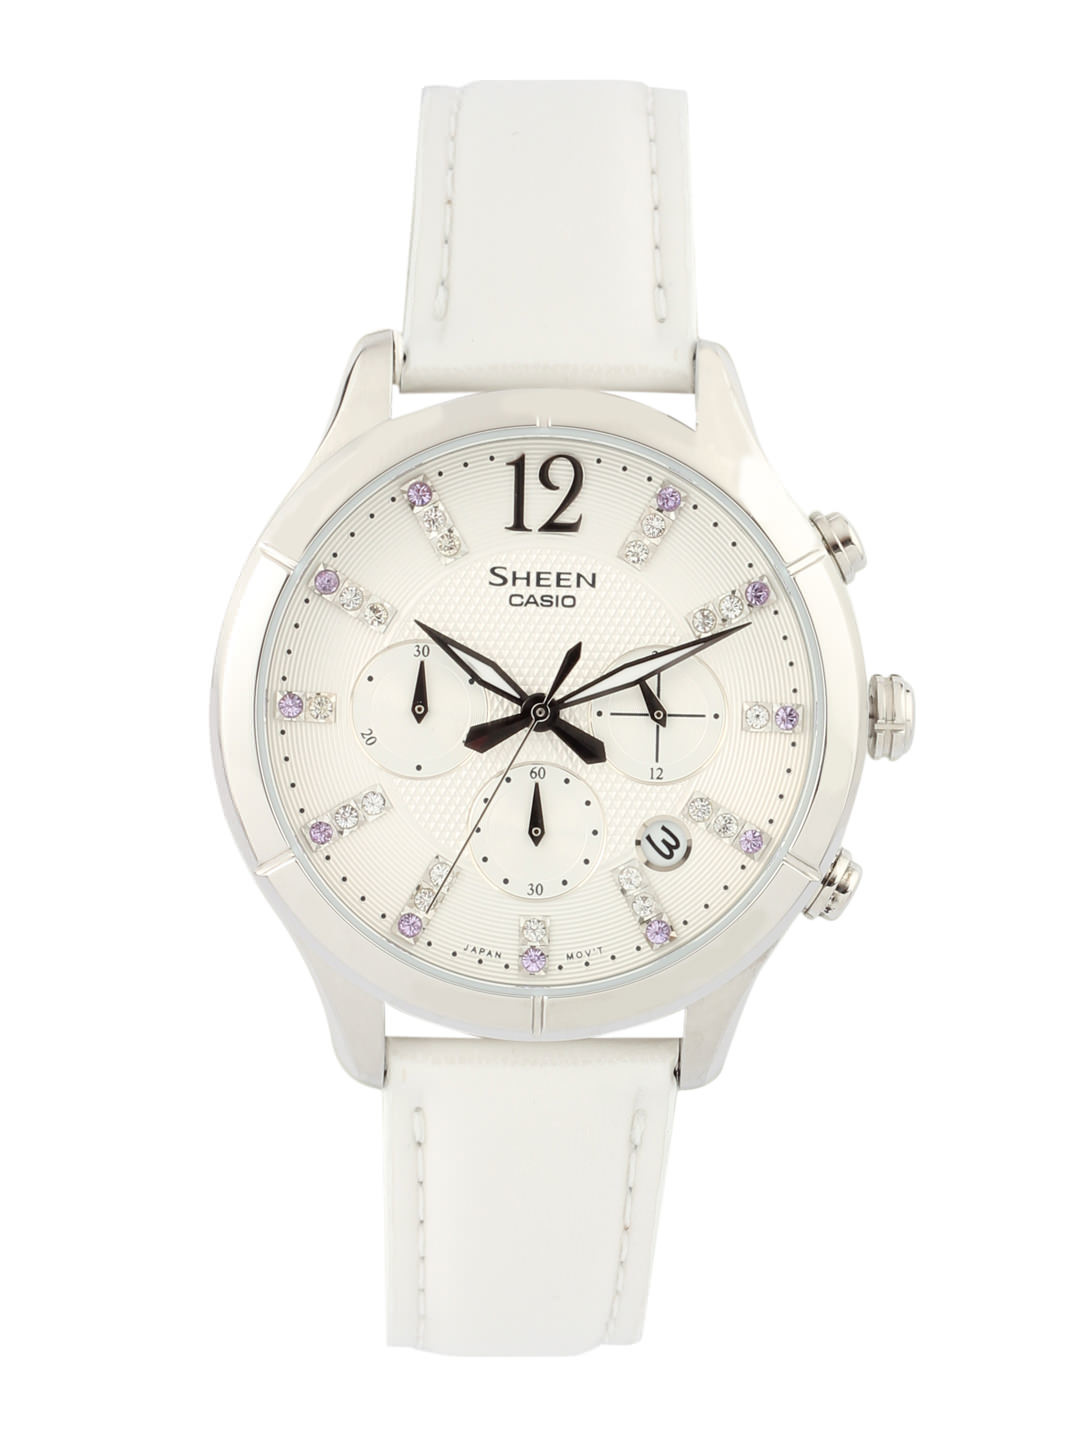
CASIO Sheen Women White Dial Chronograph Watch SX038 SHE-5020L-7ADR
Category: Accessories / Watches / Watches
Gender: Women
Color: White
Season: Winter 2016
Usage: Casual